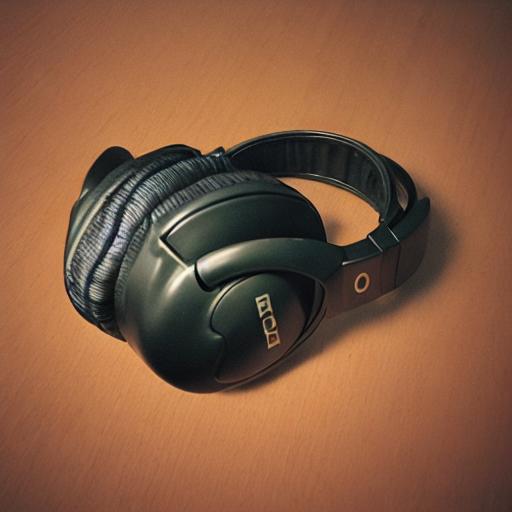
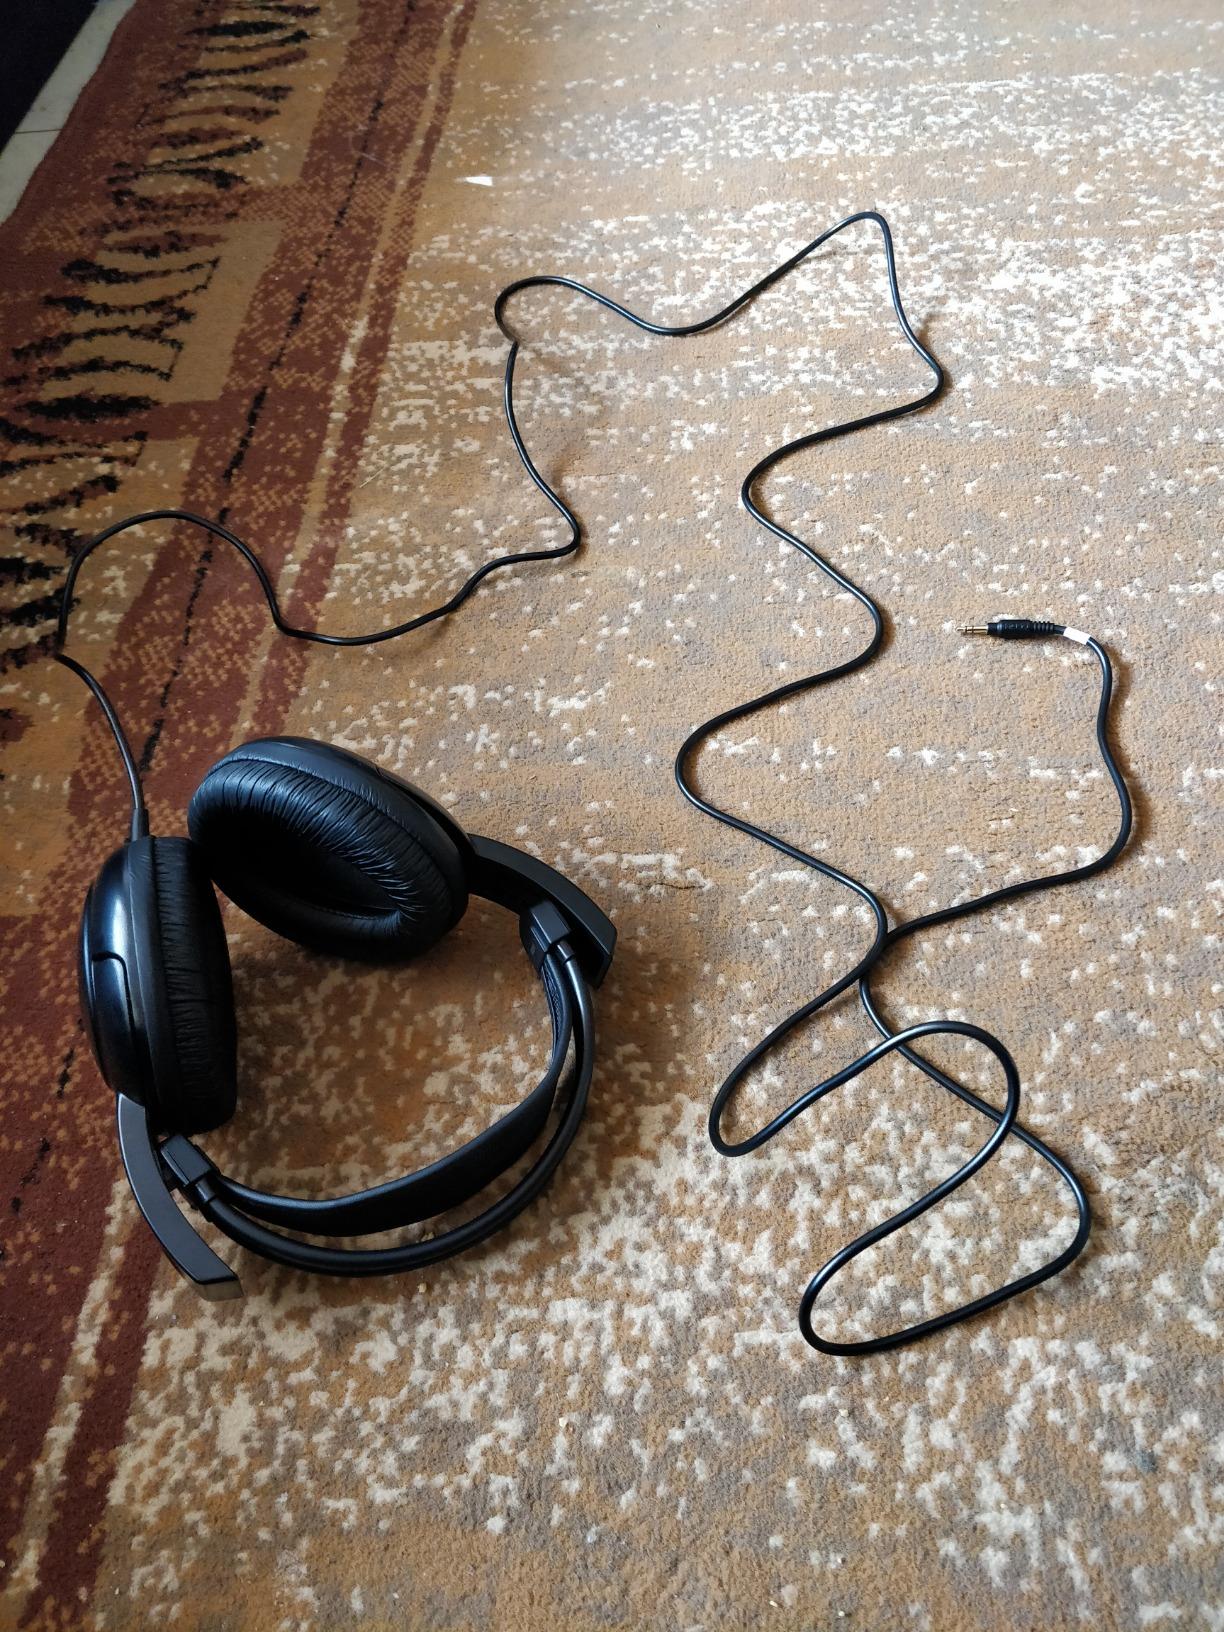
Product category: headphones
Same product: no